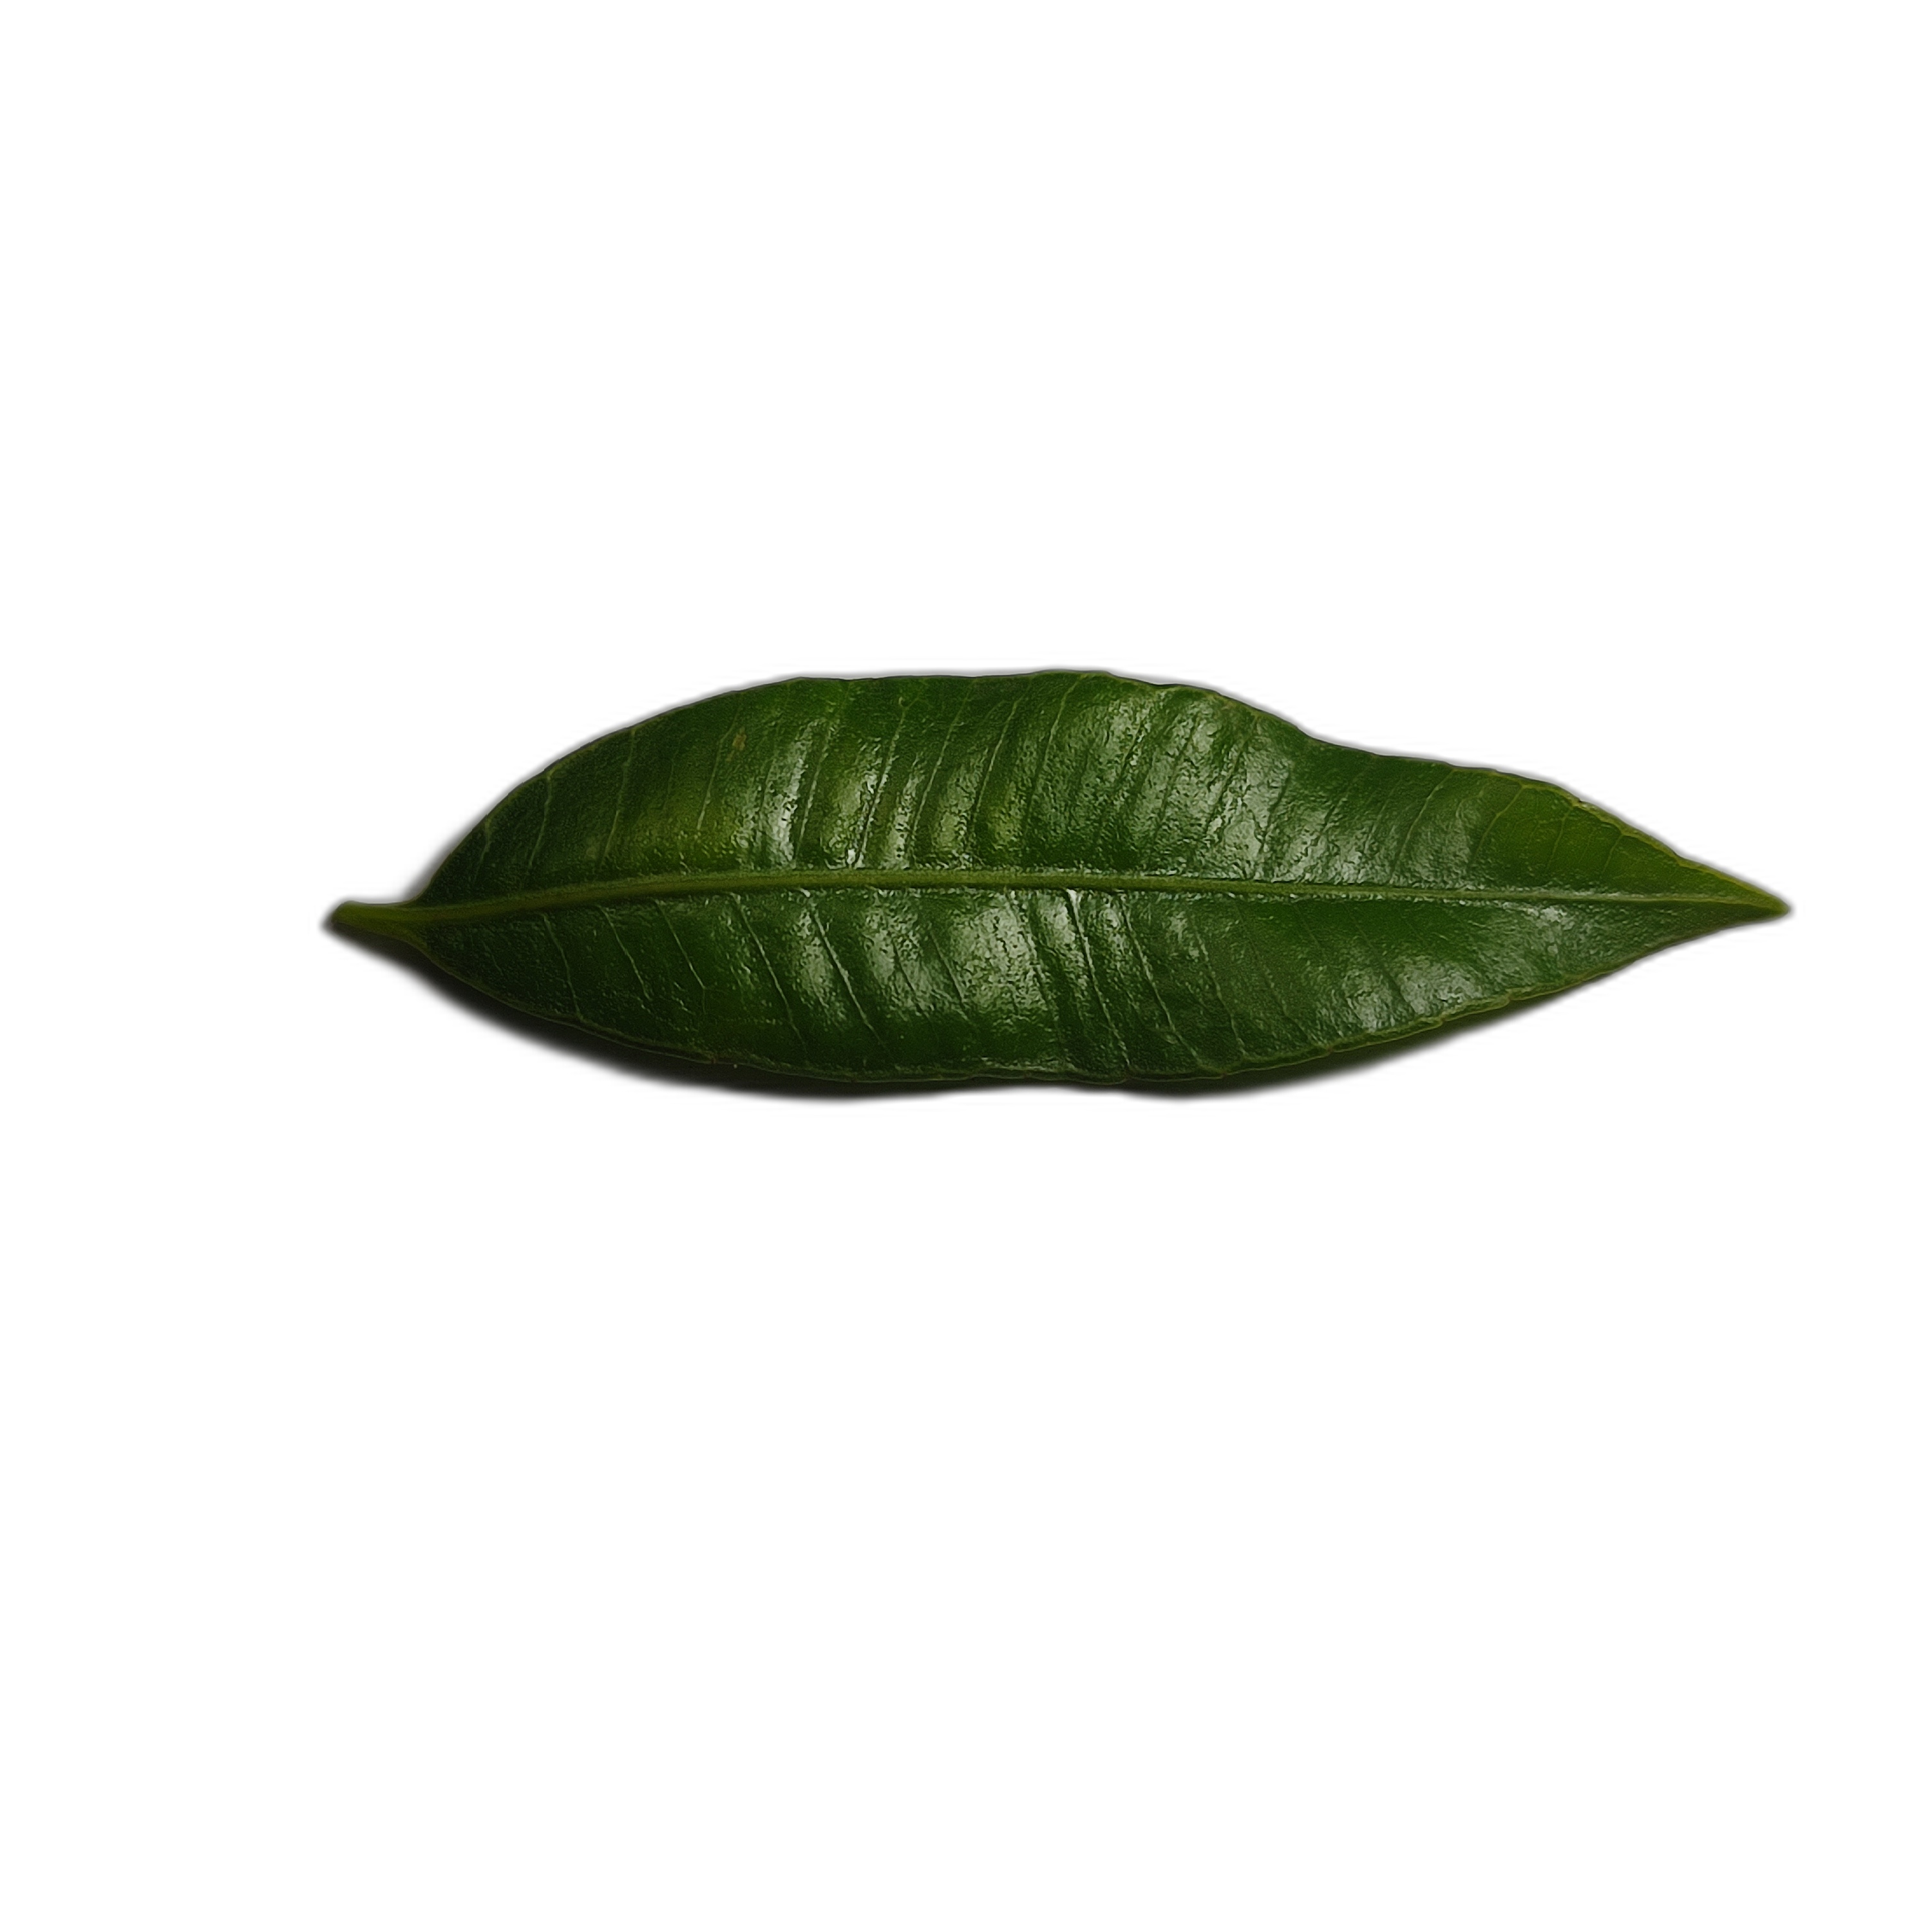
Label: healthy